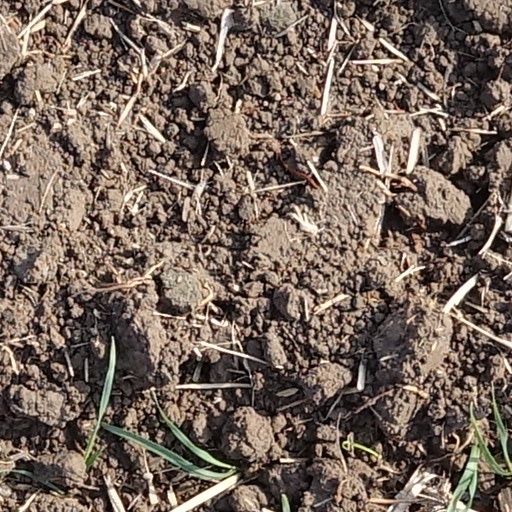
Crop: wheat